South African Border War

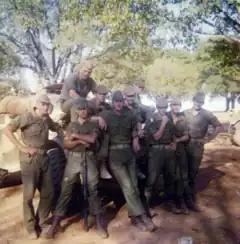
South African troops in nondescript uniforms during Operation Savannah.

A watershed in the Angolan conflict was the South African decision on 25 October to commit 2,500 of its own troops to battle. Larger quantities of more sophisticated arms had been delivered to FAPLA by this point, such as T-34-85 tanks, wheeled armoured personnel carriers, towed rocket launchers and field guns. While most of this hardware was antiquated, it proved extremely effective, given the fact that most of FAPLA's opponents consisted of disorganised, under-equipped militias. In early October, FAPLA launched a major combined arms offensive on UNITA's national headquarters at Nova Lisboa, which was only repelled with considerable difficulty and assistance from a small team of SADF advisers. It became evident to the SADF that neither UNITA or the FNLA possessed armies capable of taking and holding territory, as their fighting strength depended on militias which excelled only in guerrilla warfare. South Africa would need its own combat troops to not only defend its allies, but carry out a decisive counter-offensive against FAPLA. This proposal was approved by the South African government on the condition that only a small, covert task force would be permitted. SADF personnel participating in offensive operations were told to pose as mercenaries. They were stripped of any identifiable equipment, including their dog tags, and re-issued with nondescript uniforms and weapons impossible to trace.